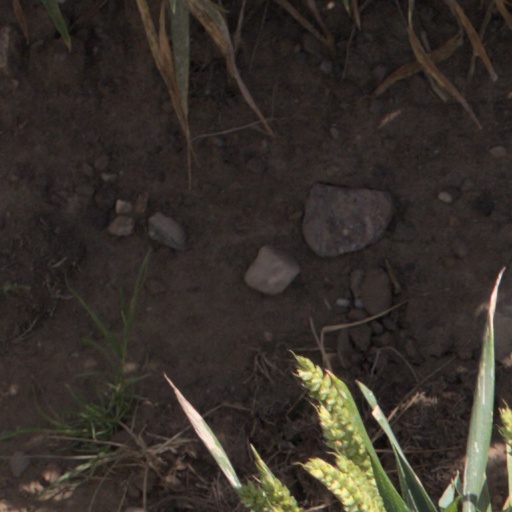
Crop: wheat